Téa Mutonji

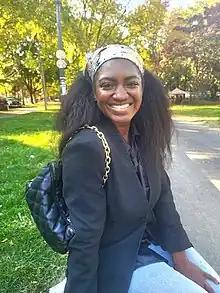
Mutonji in Toronto, October 11, 2022

Téa Mutonji is a Canadian writer and poet, whose debut short story collection "Shut Up You're Pretty" was published in 2019.